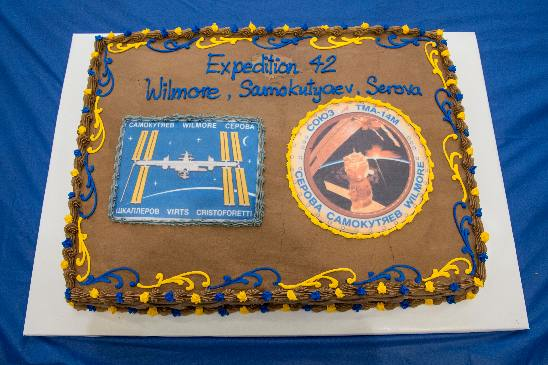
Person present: No